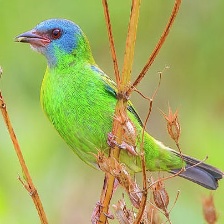
Species: BLUE DACNIS
Scientific name: DACNIS CAYANA